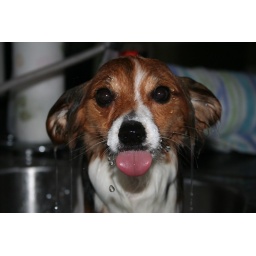
Iggie expressing how he feels about getting a bath in the kitchen sink.